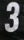
Number: 3